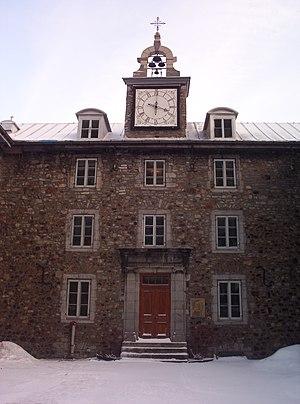
Joseph Bernet est un cardinal français du XIXᵉ siècle qui a été archevêque d'Aix-en-Provence de 1835 à 1846.